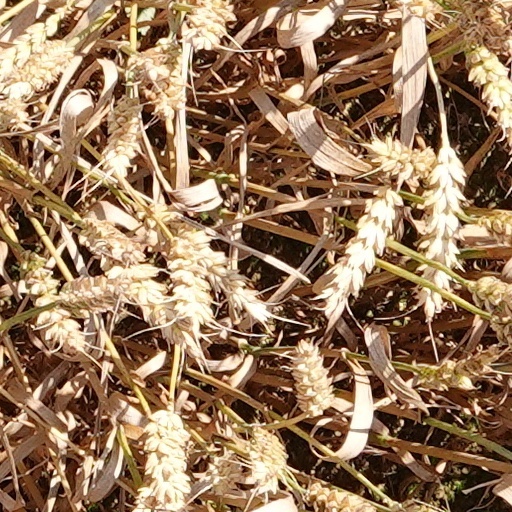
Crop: wheat